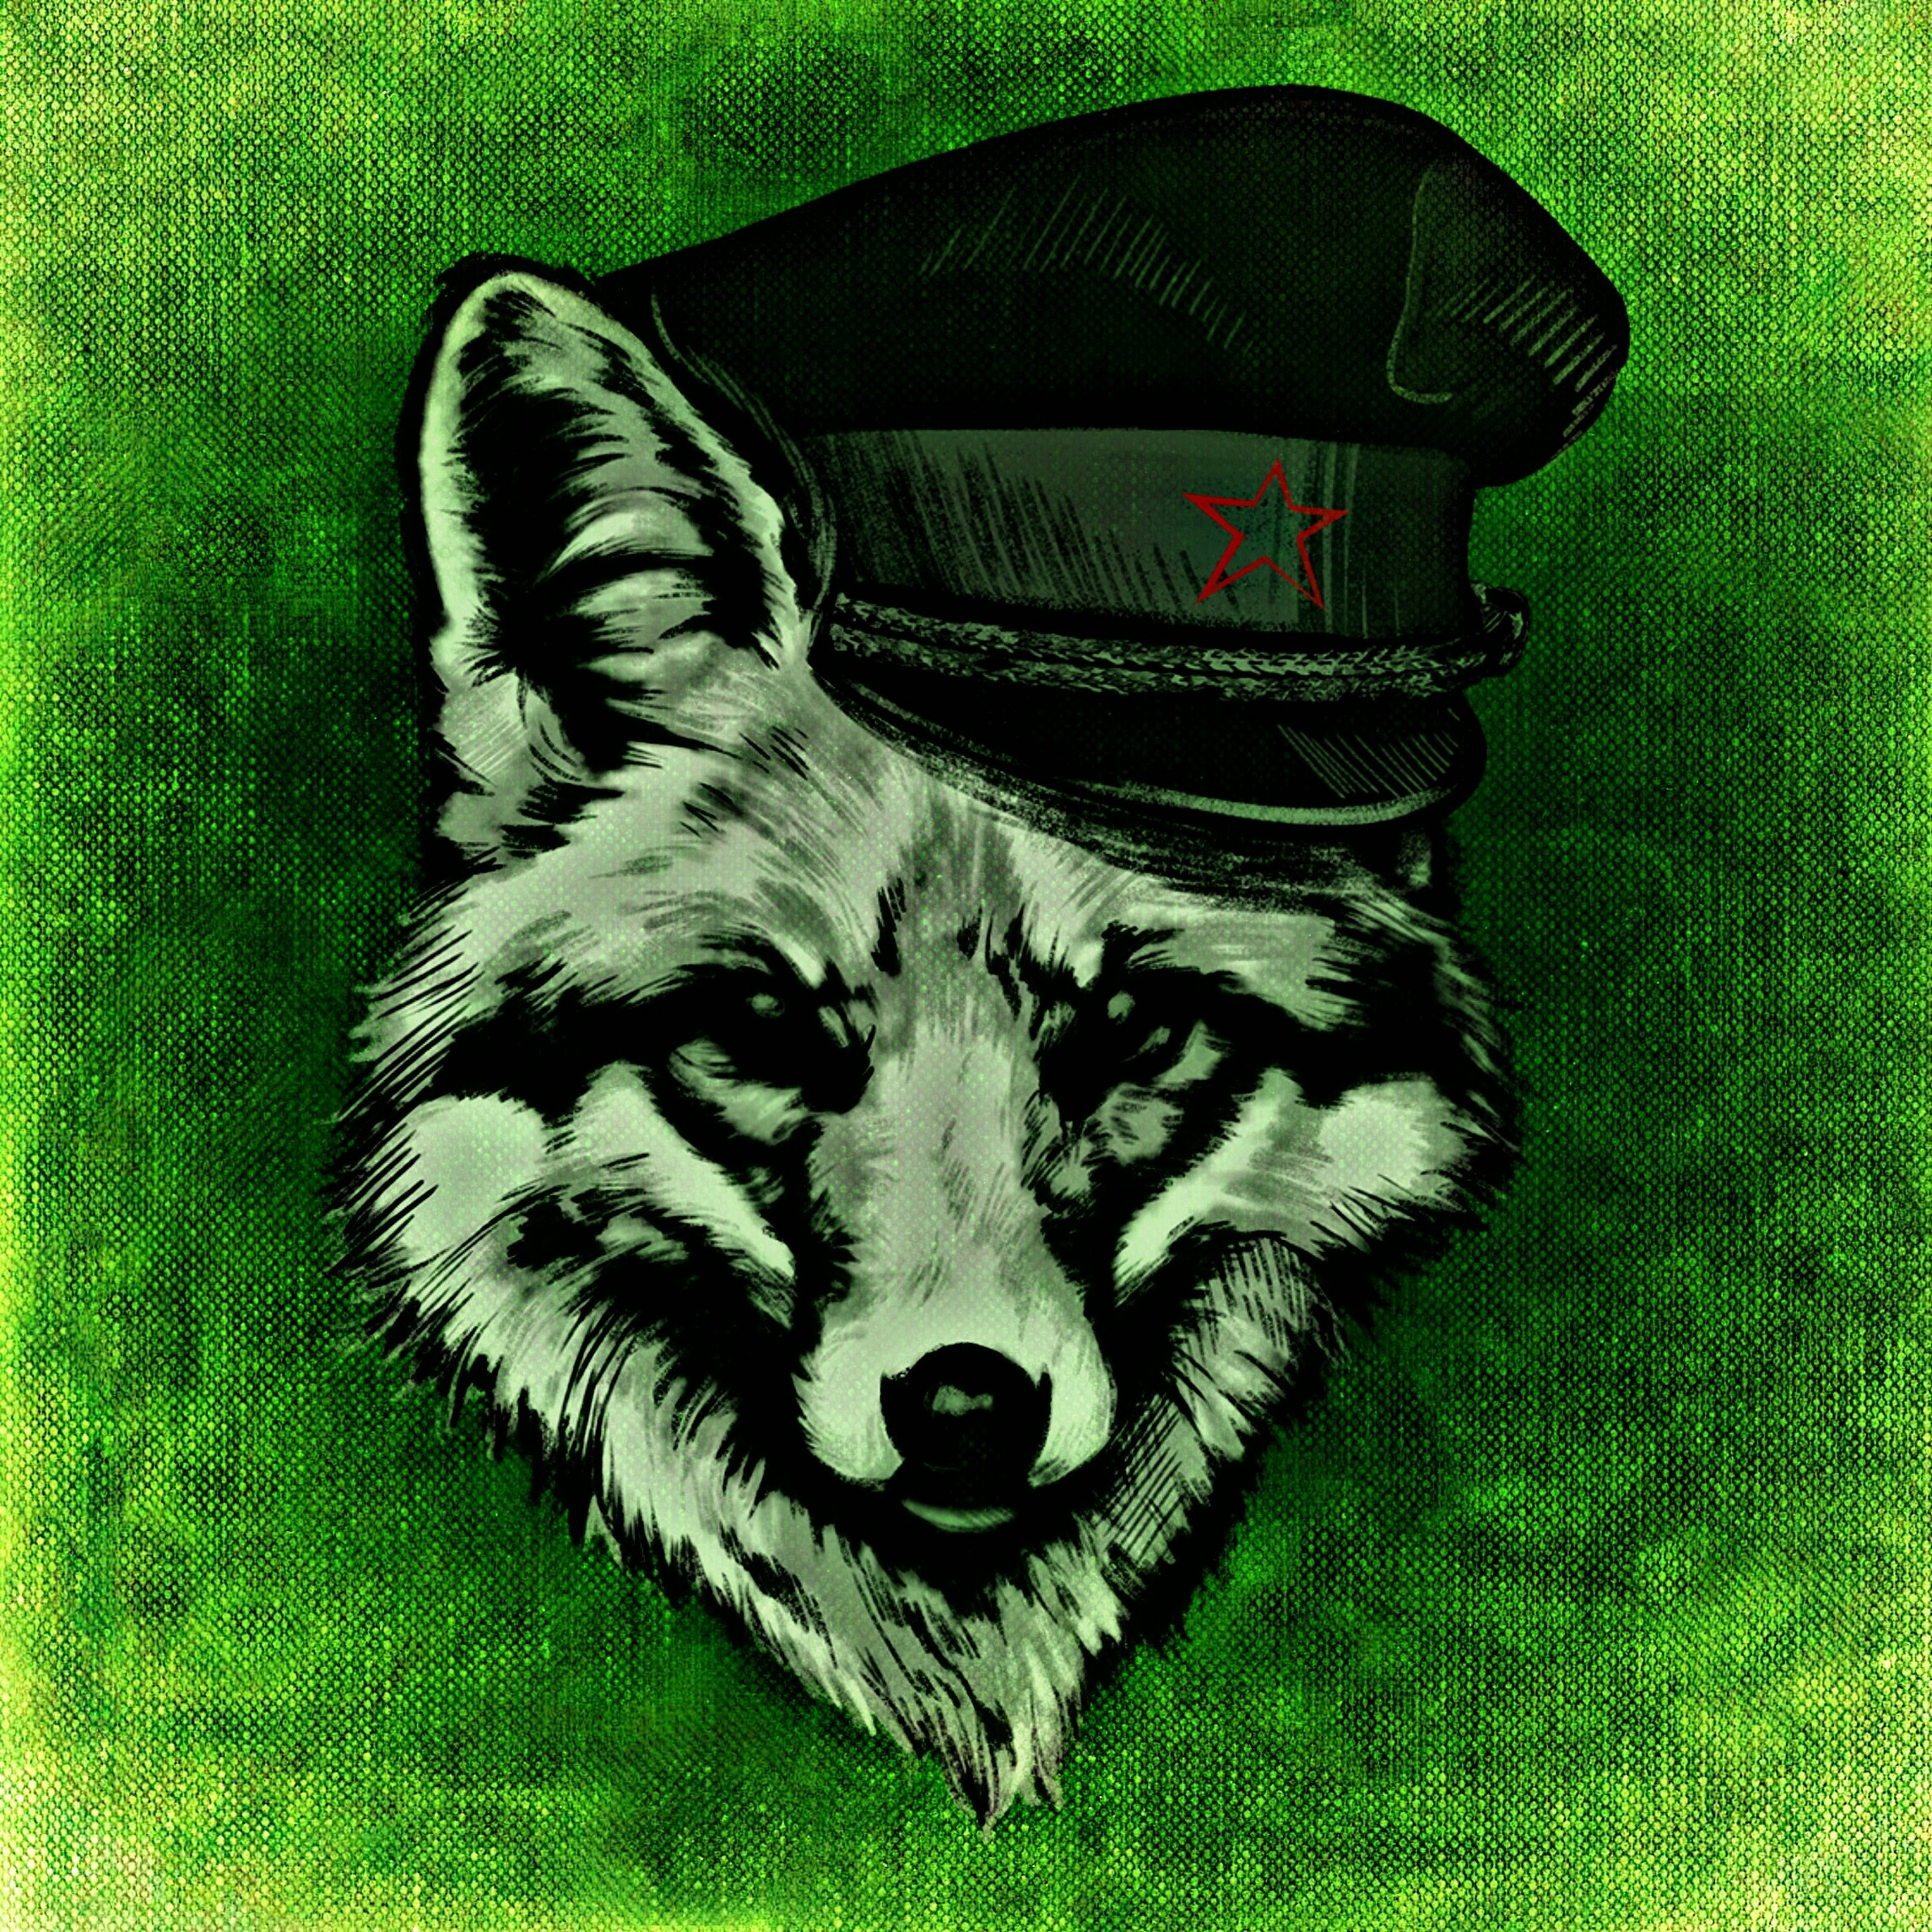
creative, abstract, animal, wild, sketch, drawing, illustration, cap, funny, cheeky, fuchs, cartoon